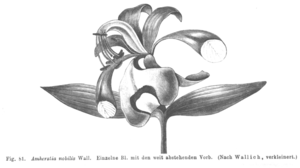
Amherstia nobilis est une espèce de plantes dicotylédones de la famille des Fabaceae, sous-famille des Caesalpinioideae, originaire de Thaïlande et de Birmanie. C'est l'unique espèce acceptée du genre Amherstia.